Brewood

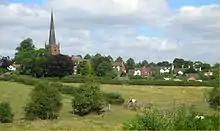
Skyline of Brewood from the canal

Brewood is an ancient market town in the civil parish of Brewood and Coven, in the South Staffordshire district, in the county of Staffordshire, England. Brewood lies near the River Penk, north of Wolverhampton and south of Stafford. Brewood is about east of the county border with Shropshire.